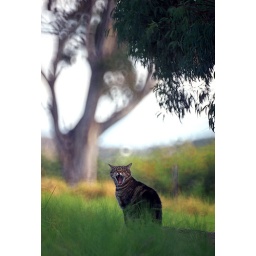
A cat yawns as it sits on a rock in long grass